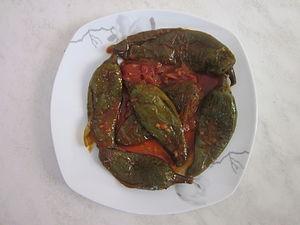
Friture pour la préparation de la marka sfaxienne, Tunisie